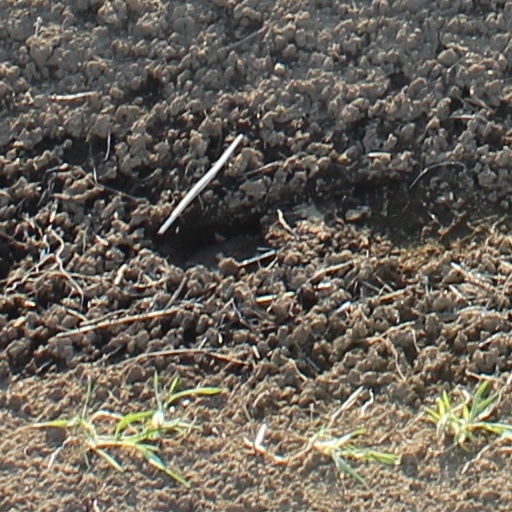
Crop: wheat